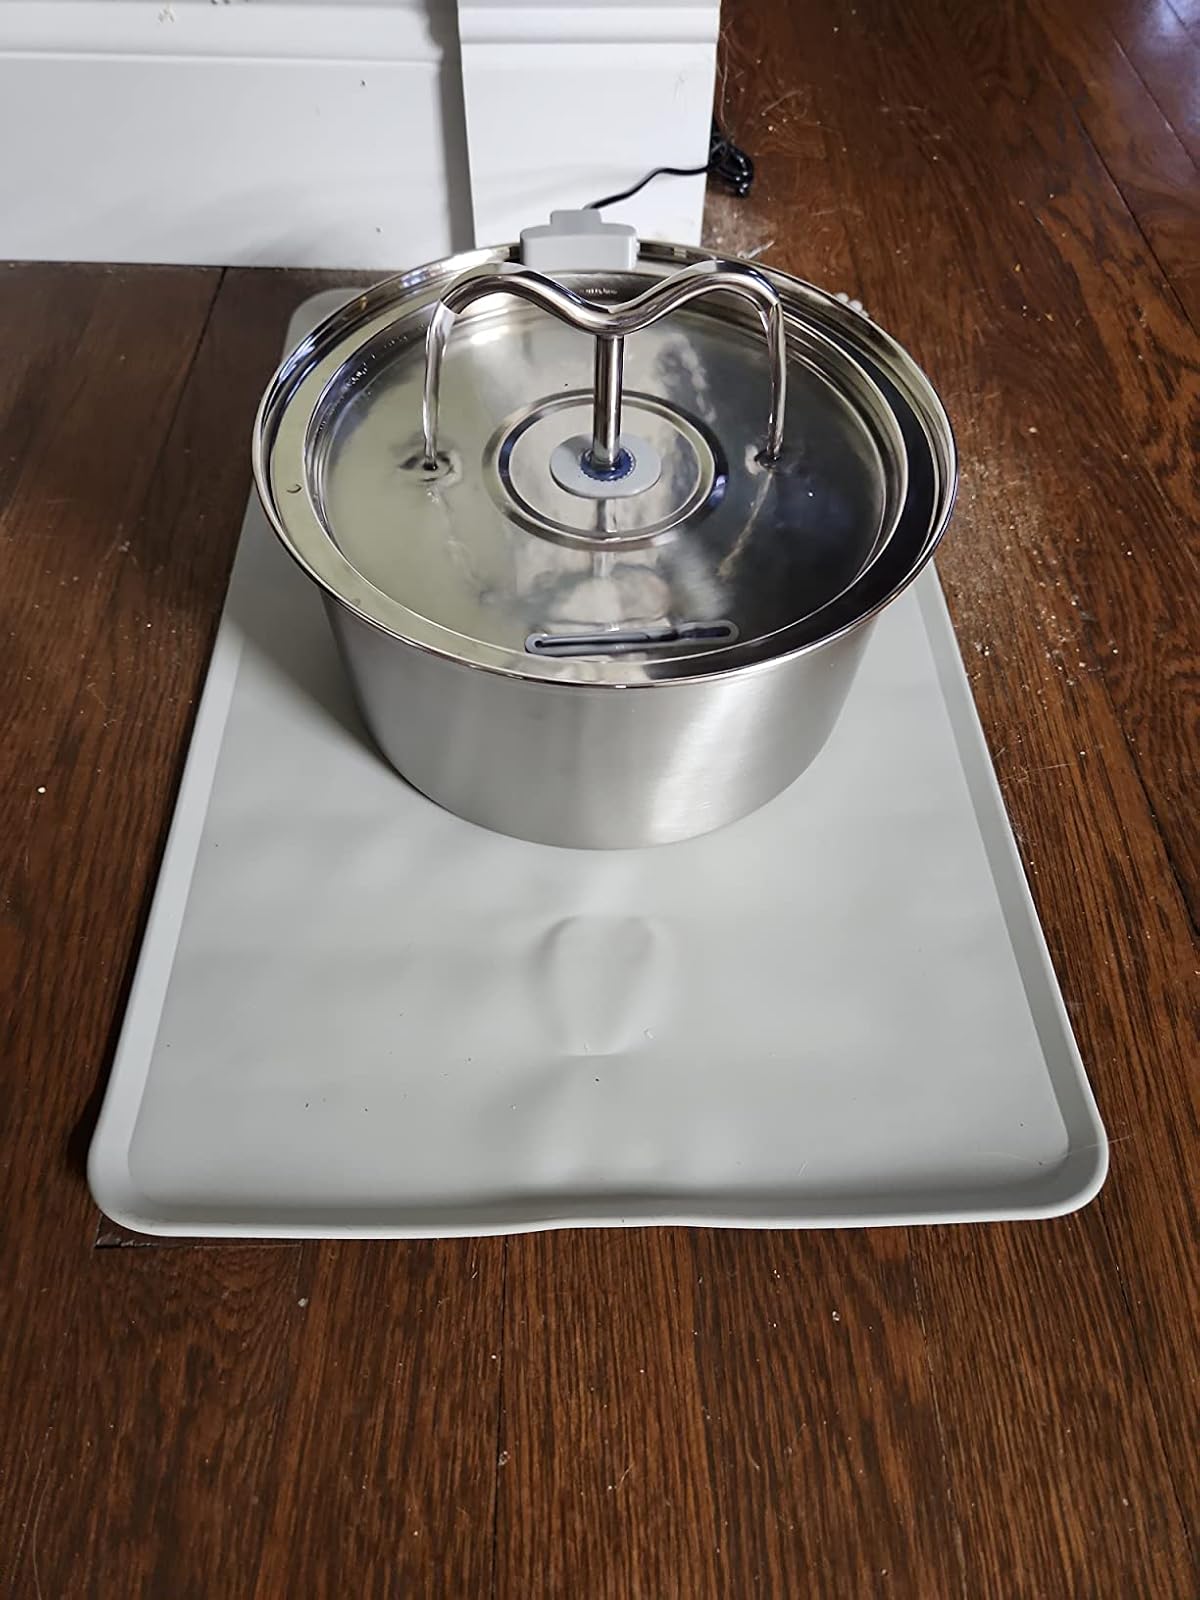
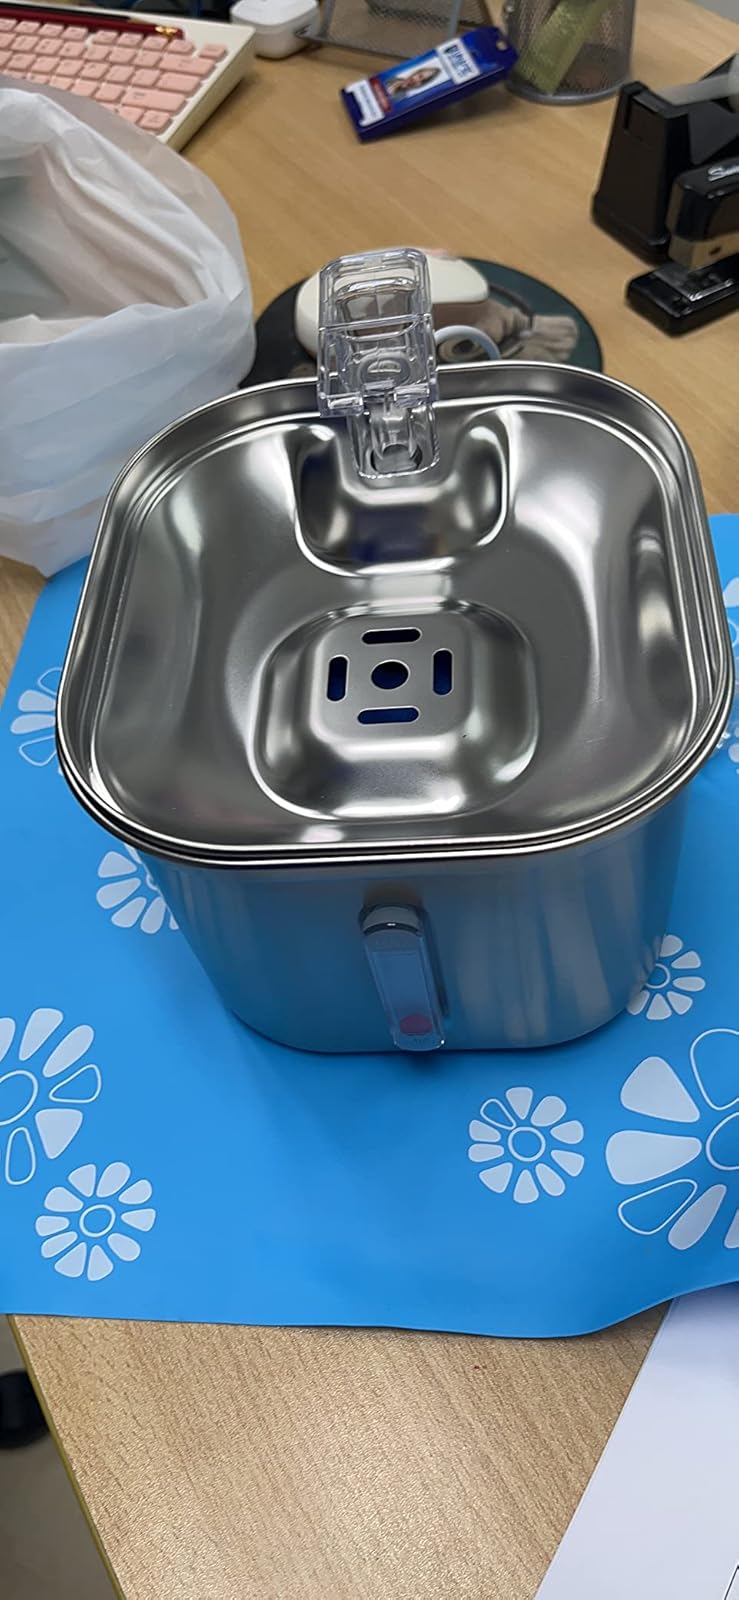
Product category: items_bowl
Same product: no